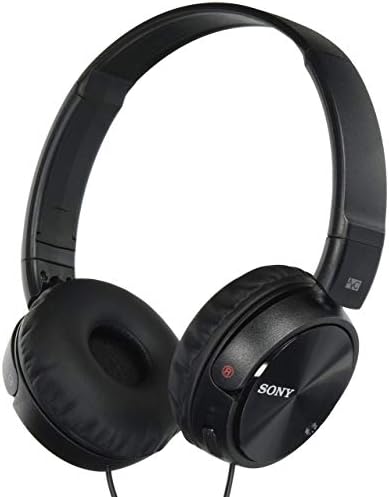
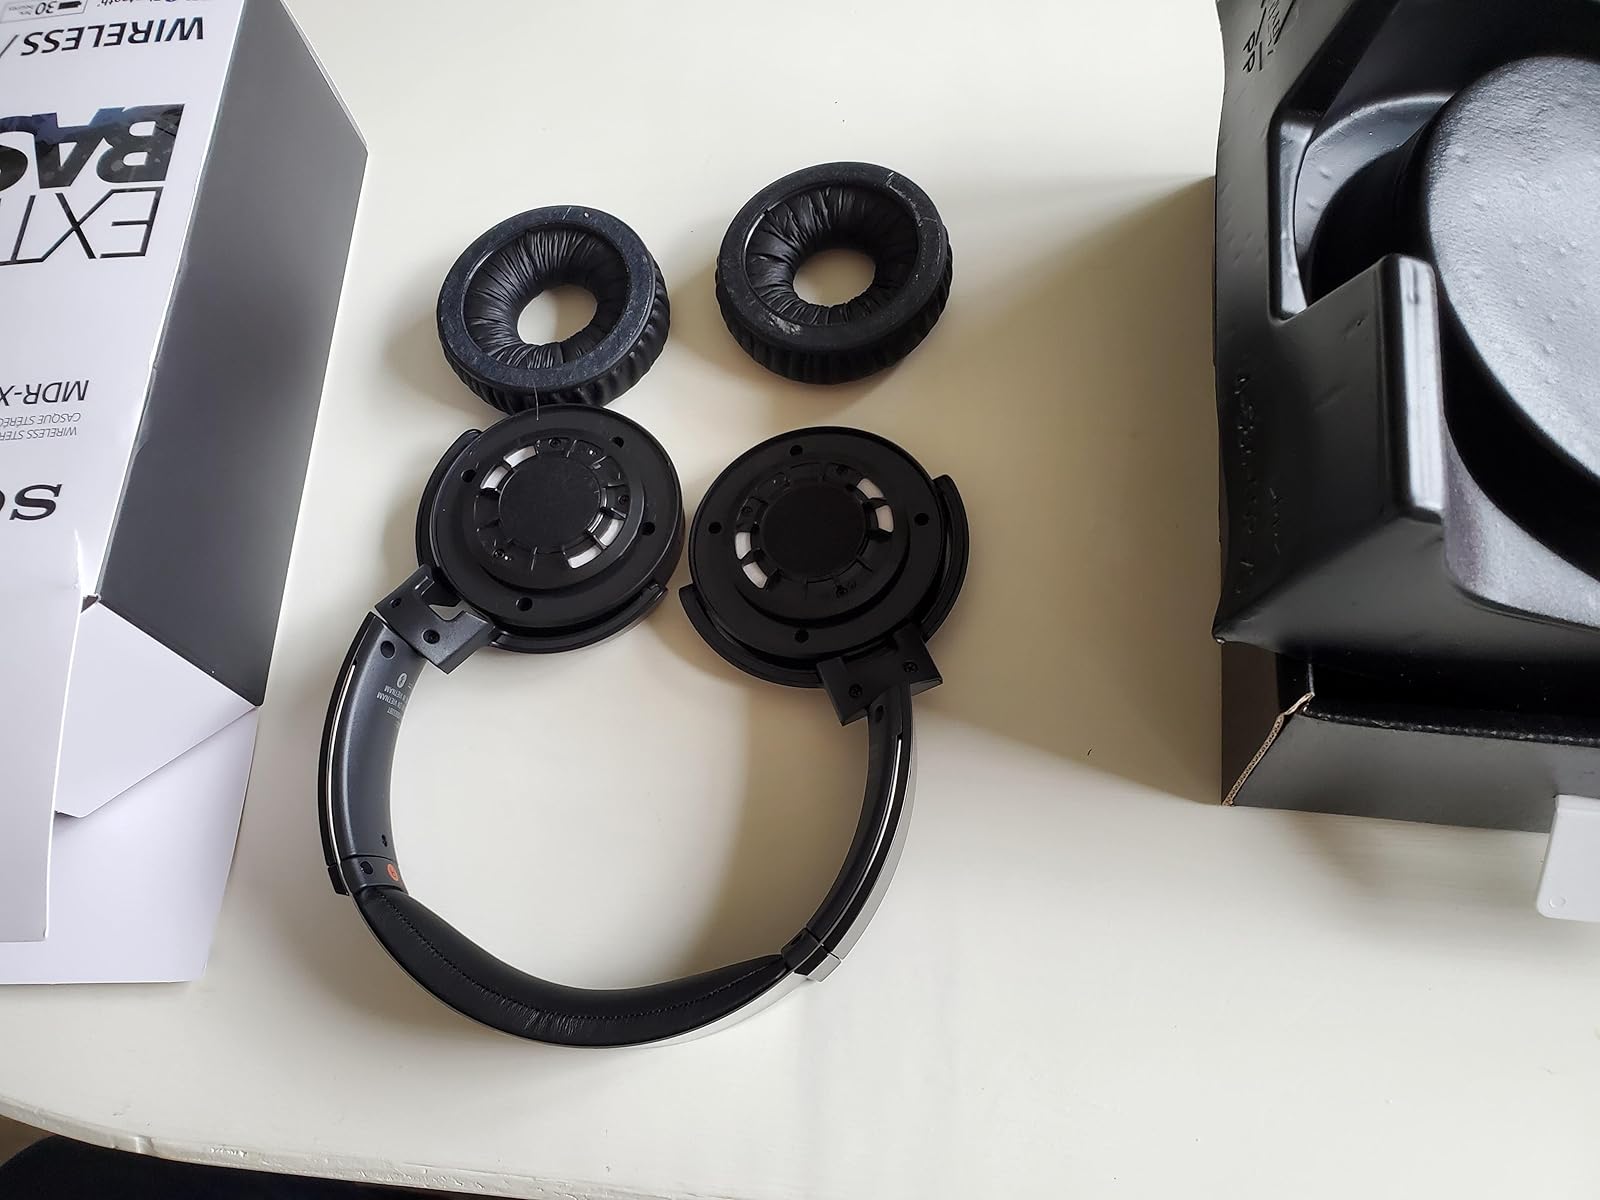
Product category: headphones
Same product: no